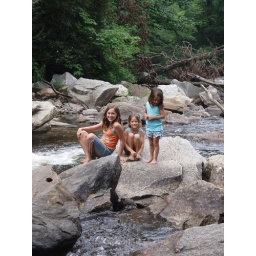
sitting on rocks in the river